Deer

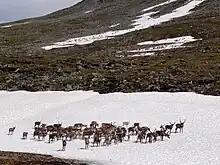
Reindeer herds standing on snow to avoid flies

The Eurasian Continent (including the Indian Subcontinent) boasts the most species of deer in the world, with most species being found in Asia. Europe, in comparison, has lower diversity in plant and animal species. Many national parks and protected reserves in Europe have populations of red deer, roe deer, and fallow deer. These species have long been associated with the continent of Europe, but also inhabit Asia Minor, the Caucasus Mountains, and Northwestern Iran. "European" fallow deer historically lived over much of Europe during the Ice Ages, but afterwards became restricted primarily to the Anatolian Peninsula, in present-day Turkey.